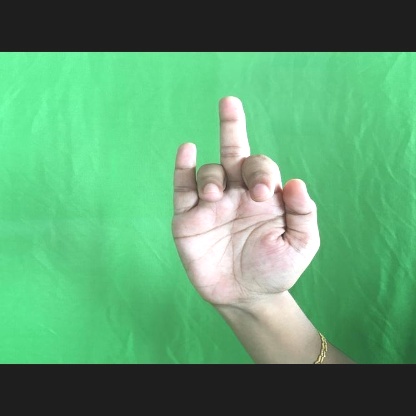
Mudra: Shukatundam